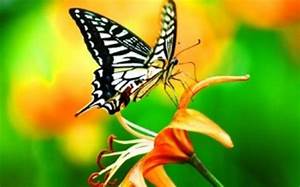
Label: butterfly